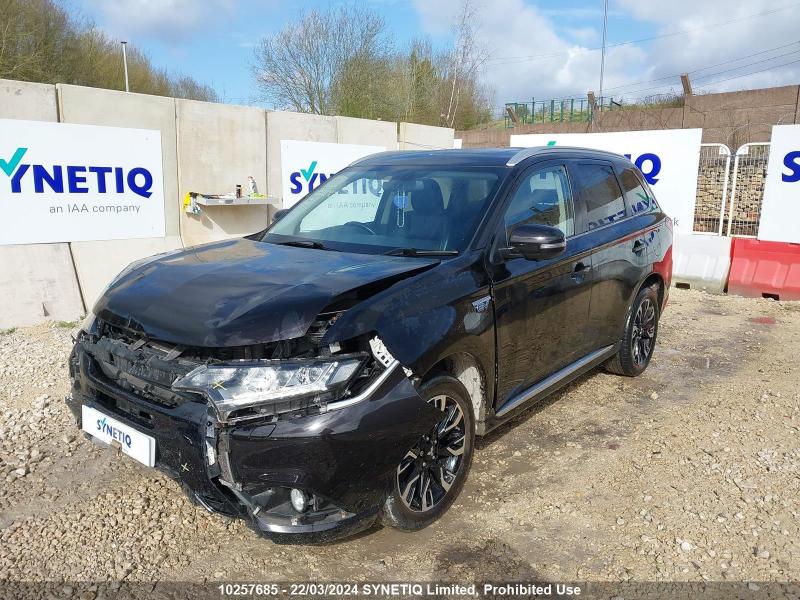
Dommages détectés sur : pare-choc avant, aile avant gauche, aile arrière droite, aile arrière gauche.
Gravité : majeur